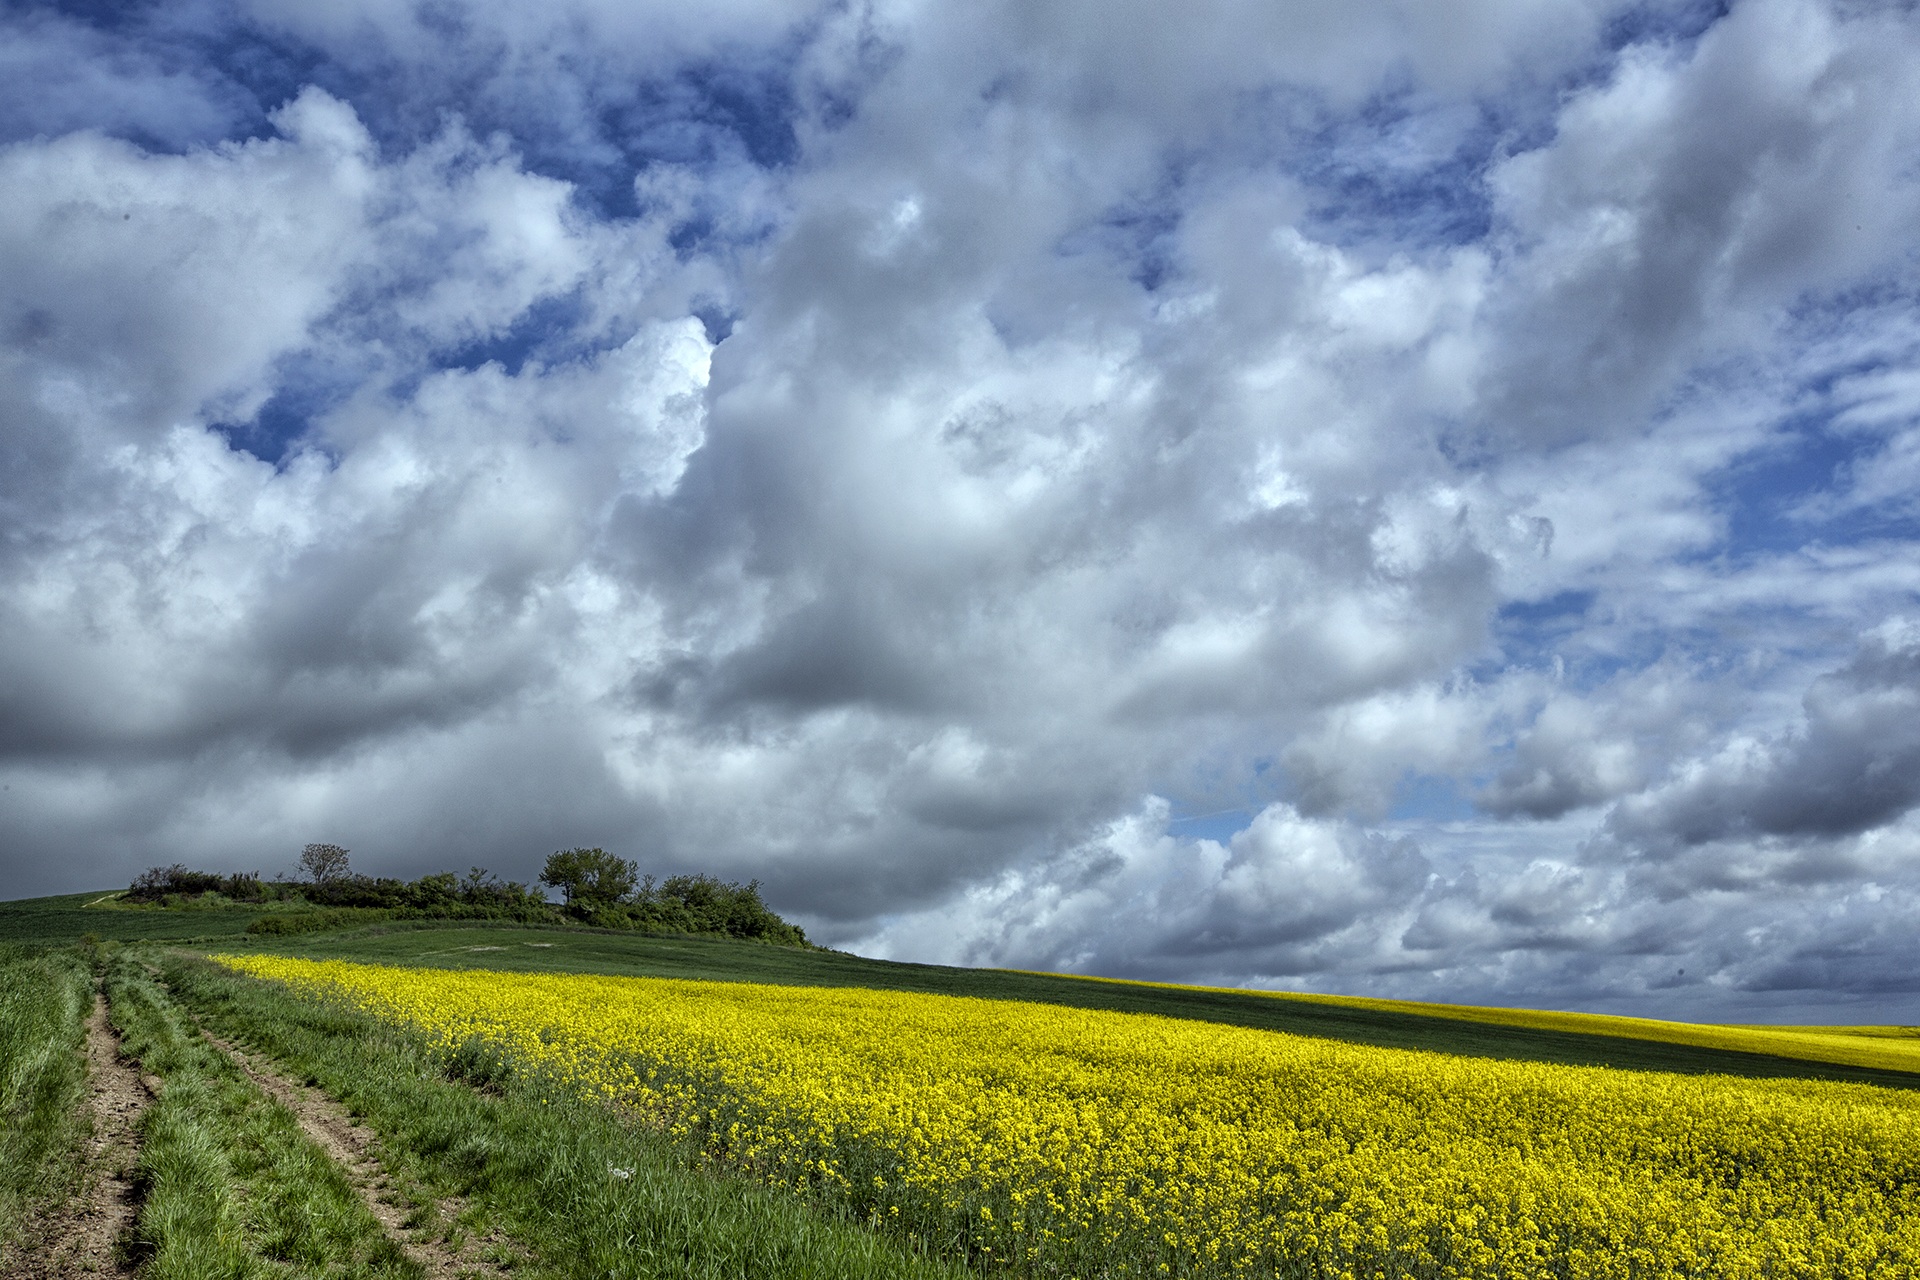
landscape, nature, grass, horizon, cloud, plant, sky, field, meadow, prairie, countryside, sunlight, hill, flower, summer, france, rural, farming, produce, crop, cumulus, agriculture, plain, rapeseed, agricultural, clouds, grassland, crops, cereals, canola, ecosystem, mustard, brassica, rape, steppe, rural area, flowering plant, meteorological phenomenon, grass family, computer wallpaper, land plant, mustard plant